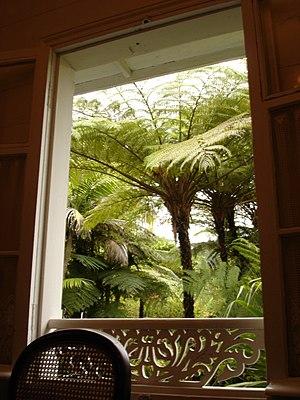
La villa Folio, ou maison Folio, est une villa de l'île de La Réunion, département d'outre-mer français dans le sud-ouest de l'océan Indien. Elle est située dans le centre d'Hell-Bourg, un îlet du cirque naturel de Salazie sur le territoire de la commune du même nom. Cette villa est inscrite au titre des monuments historiques depuis le 6 avril 1989.